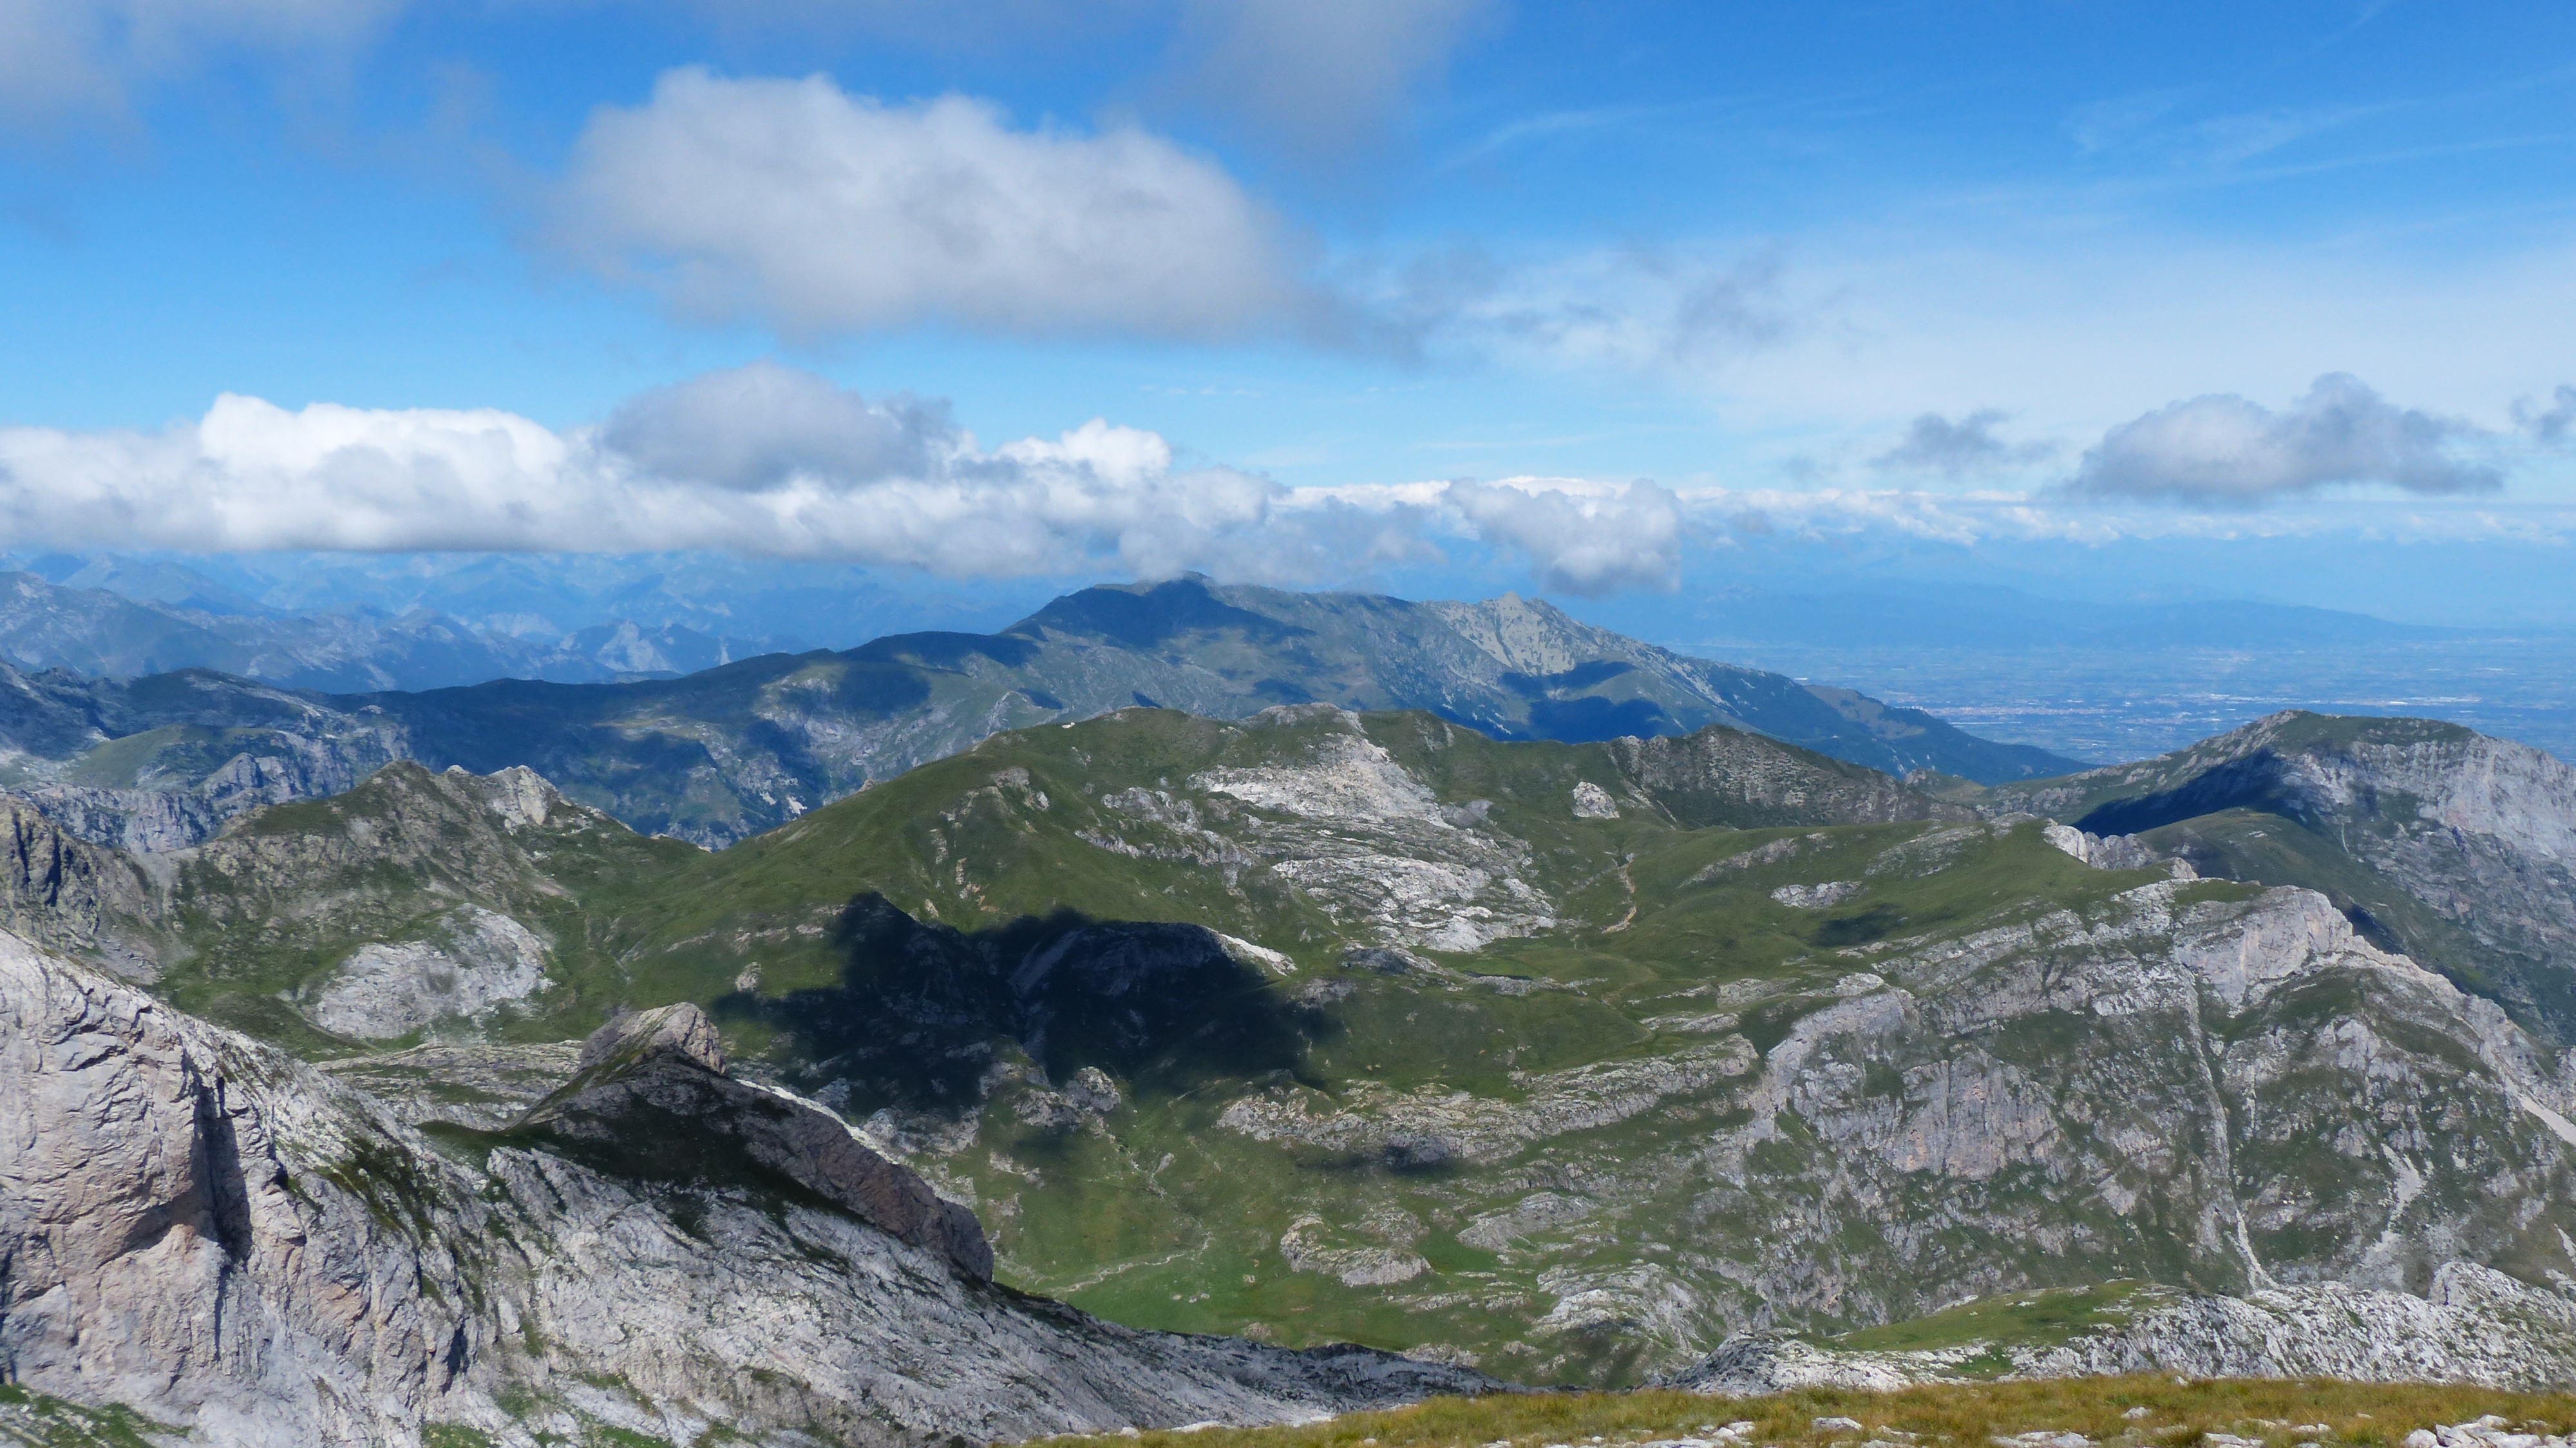
wilderness, walking, mountain, adventure, view, valley, mountain range, panorama, italy, alpine, ridge, summit, massif, mountains, alps, outlook, plateau, fell, cirque, viewpoint, loch, distant view, saline, foresight, landform, mountain pass, maritime alps, geographical feature, mountainous landforms, cima della saline, po level